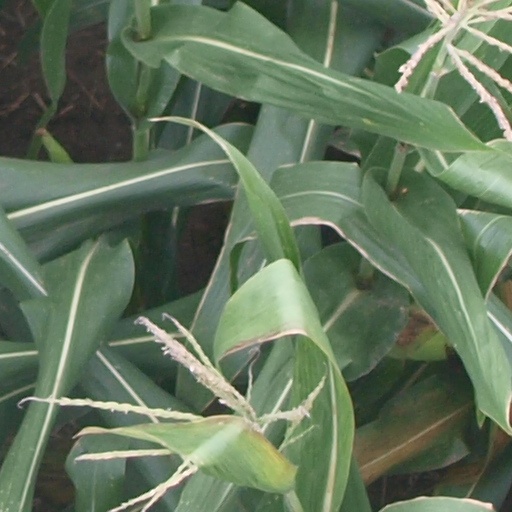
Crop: maize; corn